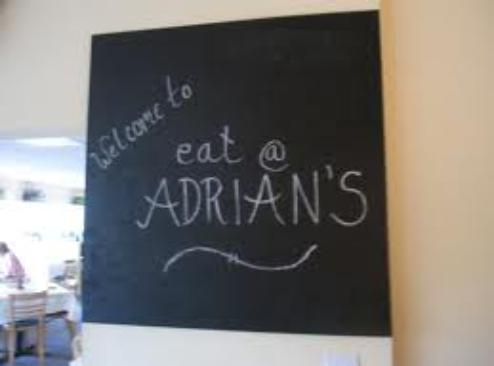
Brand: Adrian's
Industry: Food